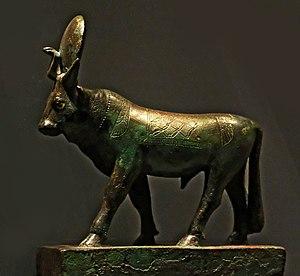
Taureau sacré APIS - Louvre
Apis est le nom grec d'un taureau sacré de la mythologie égyptienne vénéré dès l'époque préhistorique. Les premières traces de son culte sont représentées sur des gravures rupestres, il est ensuite mentionné dans les textes des pyramides de l'Ancien Empire et son culte perdura jusqu'à l'époque romaine. Apis est symbole de fertilité, de puissance sexuelle et de force physique.
Les Bovidés sont une sous-famille de mammifères ruminants de la famille des bovidés, qui comprend plusieurs espèces importantes d'animaux d'élevage, en particulier l'espèce Bos taurus vache ou zébu, le gayal, le buffle et le yak ; sachant que la famille des bovidés comprend d'autres sous-familles et notamment celle des caprinés avec les caprins et les ovins.